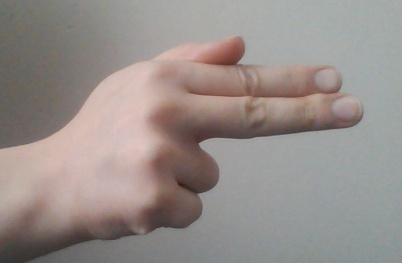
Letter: ghain